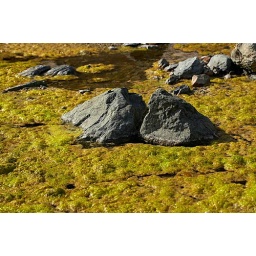
mountains in the clouds. or rocks in slime